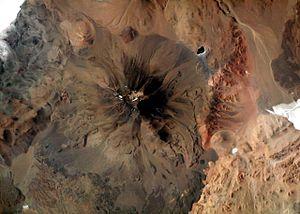
Le volcan Aracar, est un stratovolcan actif mais au repos actuellement, qui se trouve dans la province argentine de Salta. Son altitude est de 6 095 mètres.